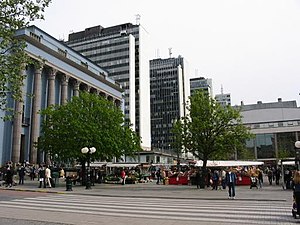
Hötorget
Hötorget, set fra nord
Hötorget er et torv i midten af Stockholm placeret i bydelen Östermalm. Om dagen kan man købe frisk frugt og grønt her.